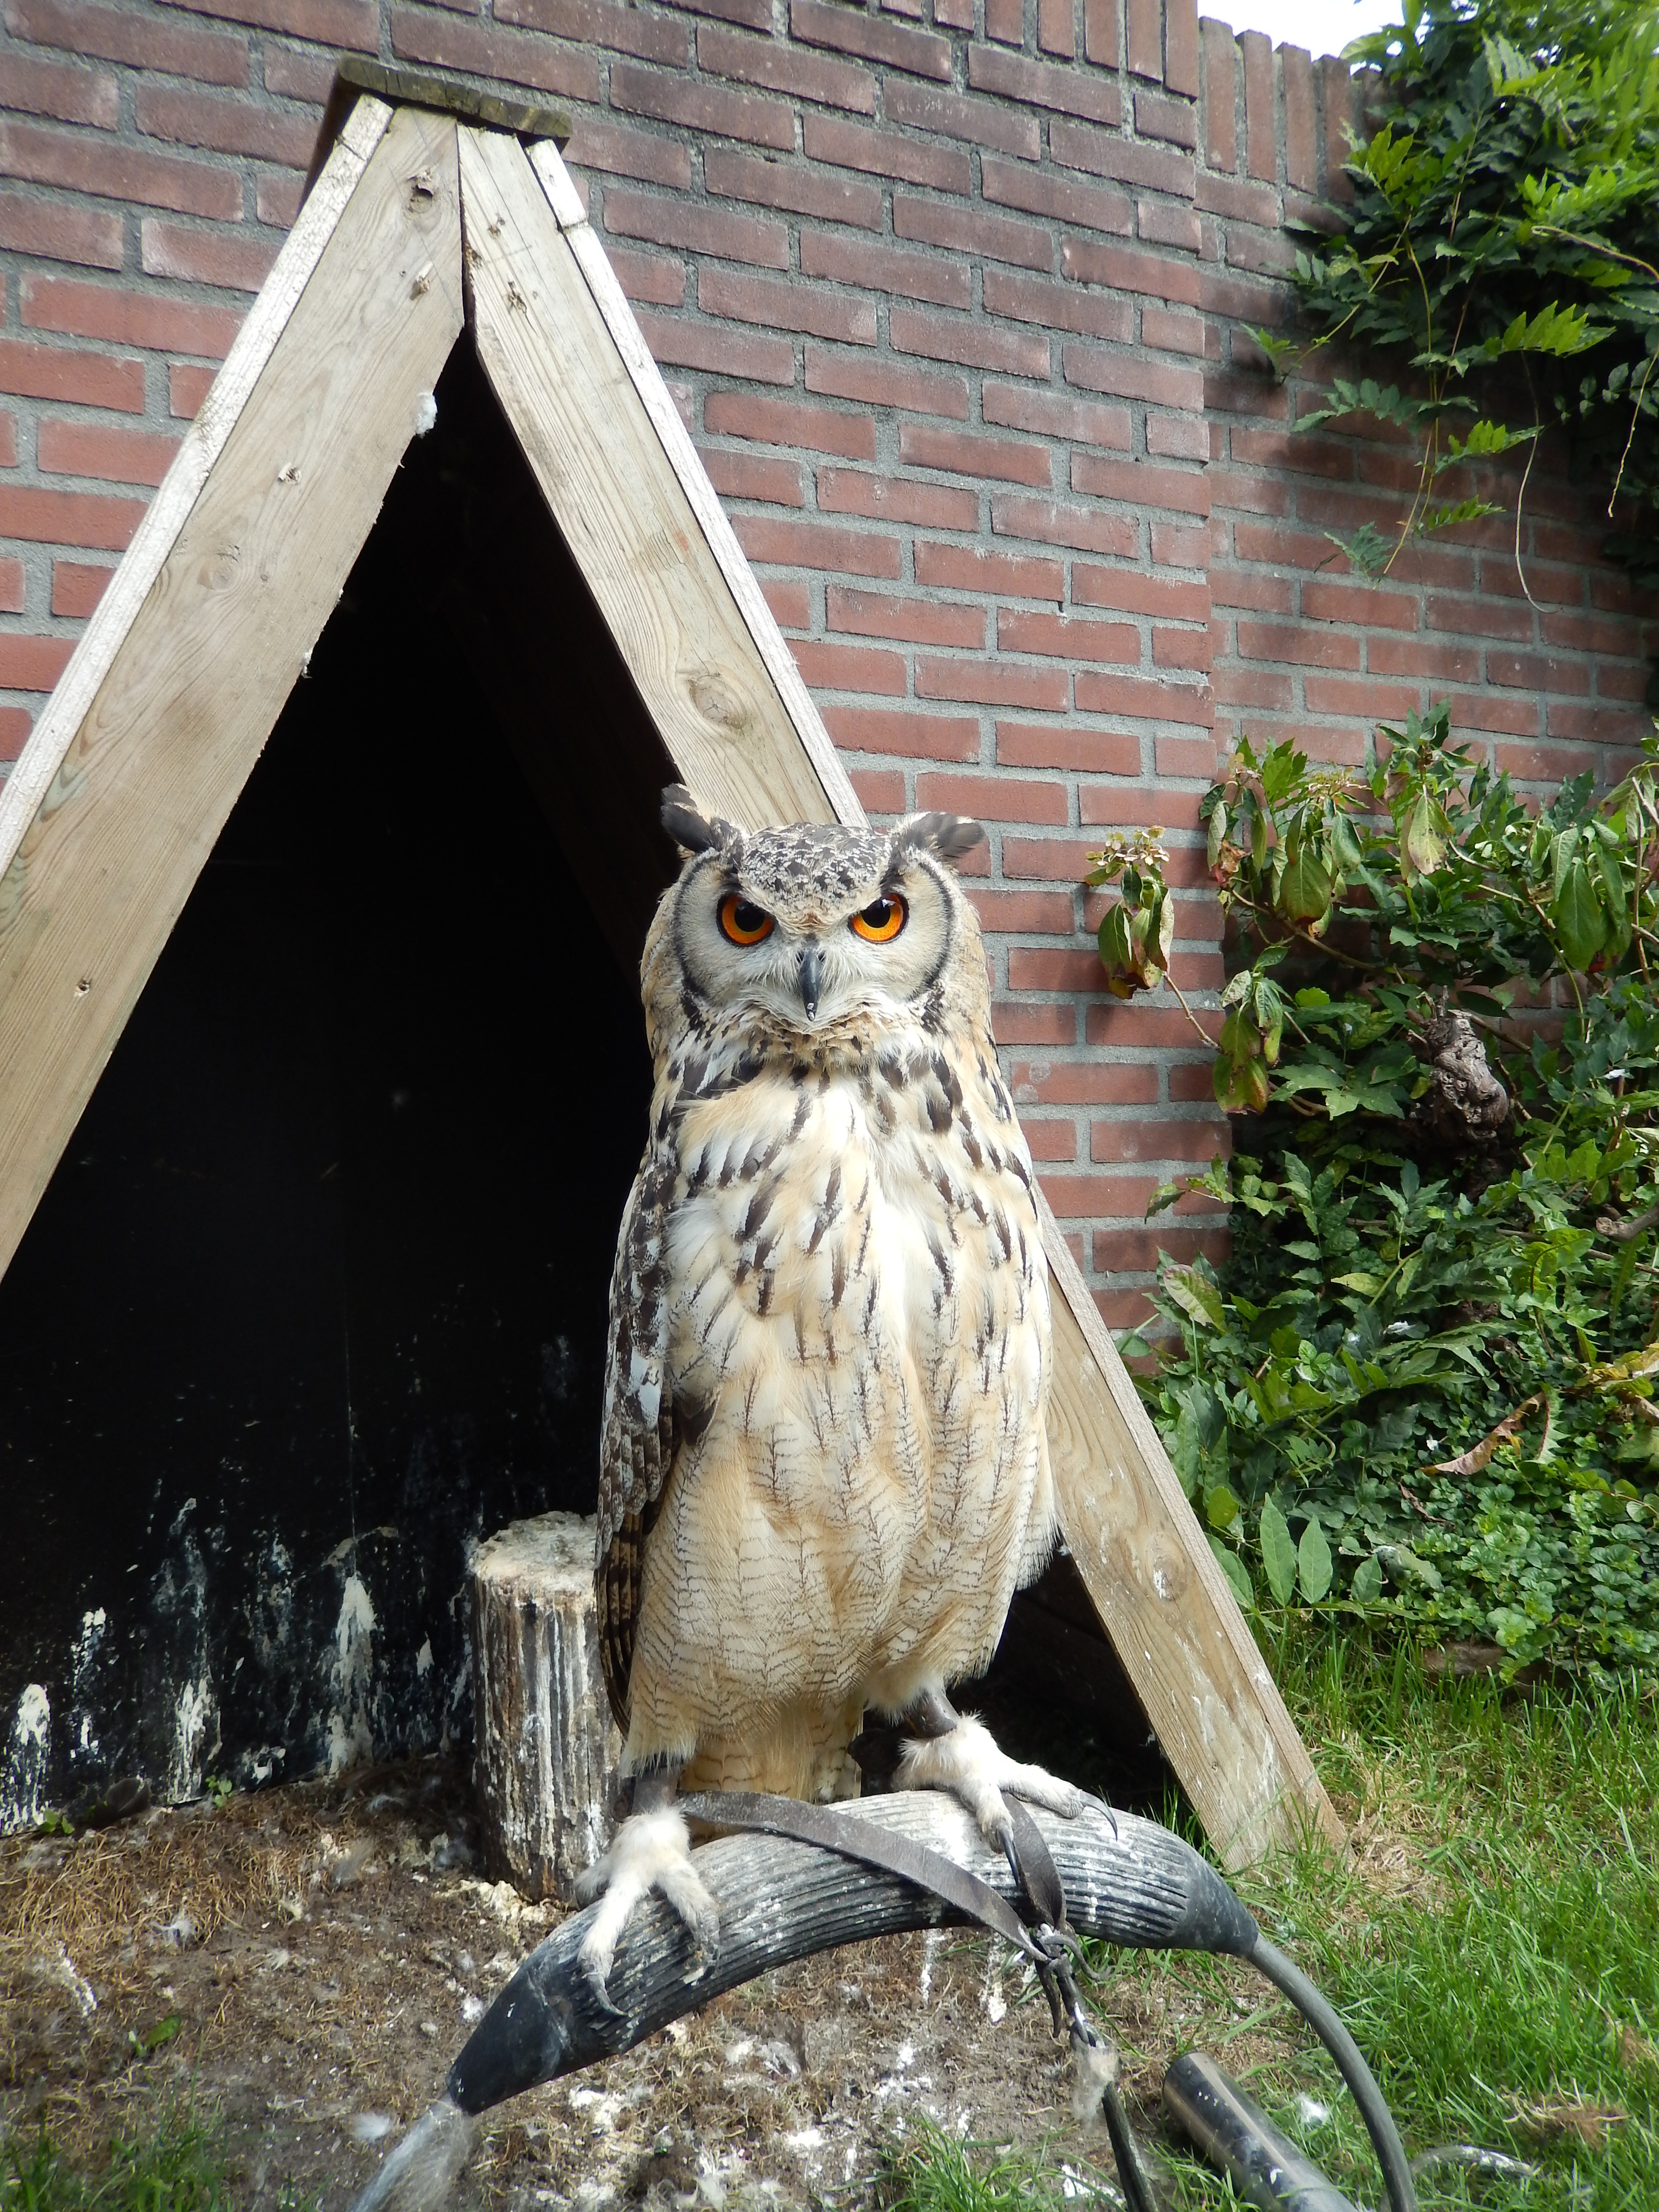
bird, train, wildlife, zoo, beak, owl, fauna, bird of prey, vertebrate, carnivore, night bird, perching bird, on stick